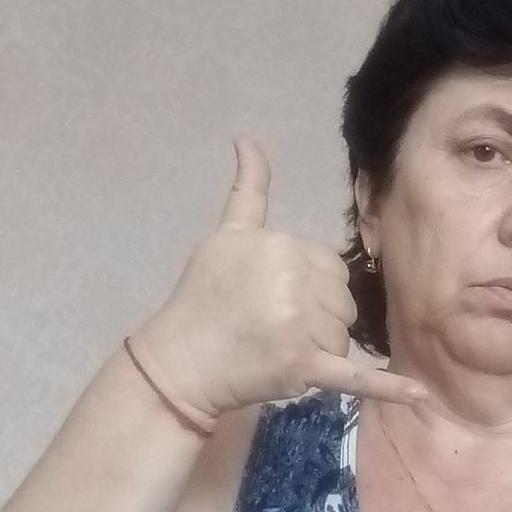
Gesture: call